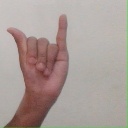
अक्षर: य